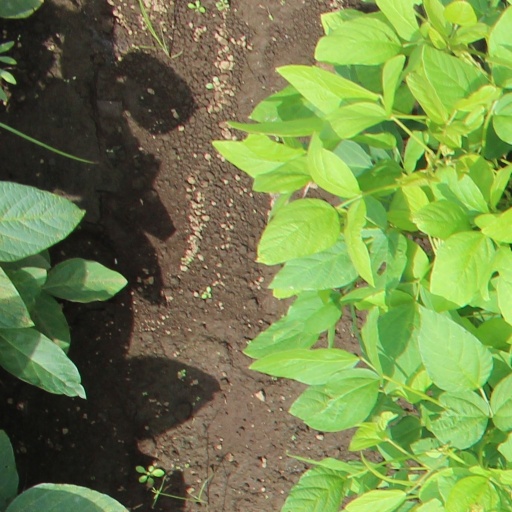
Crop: soybean